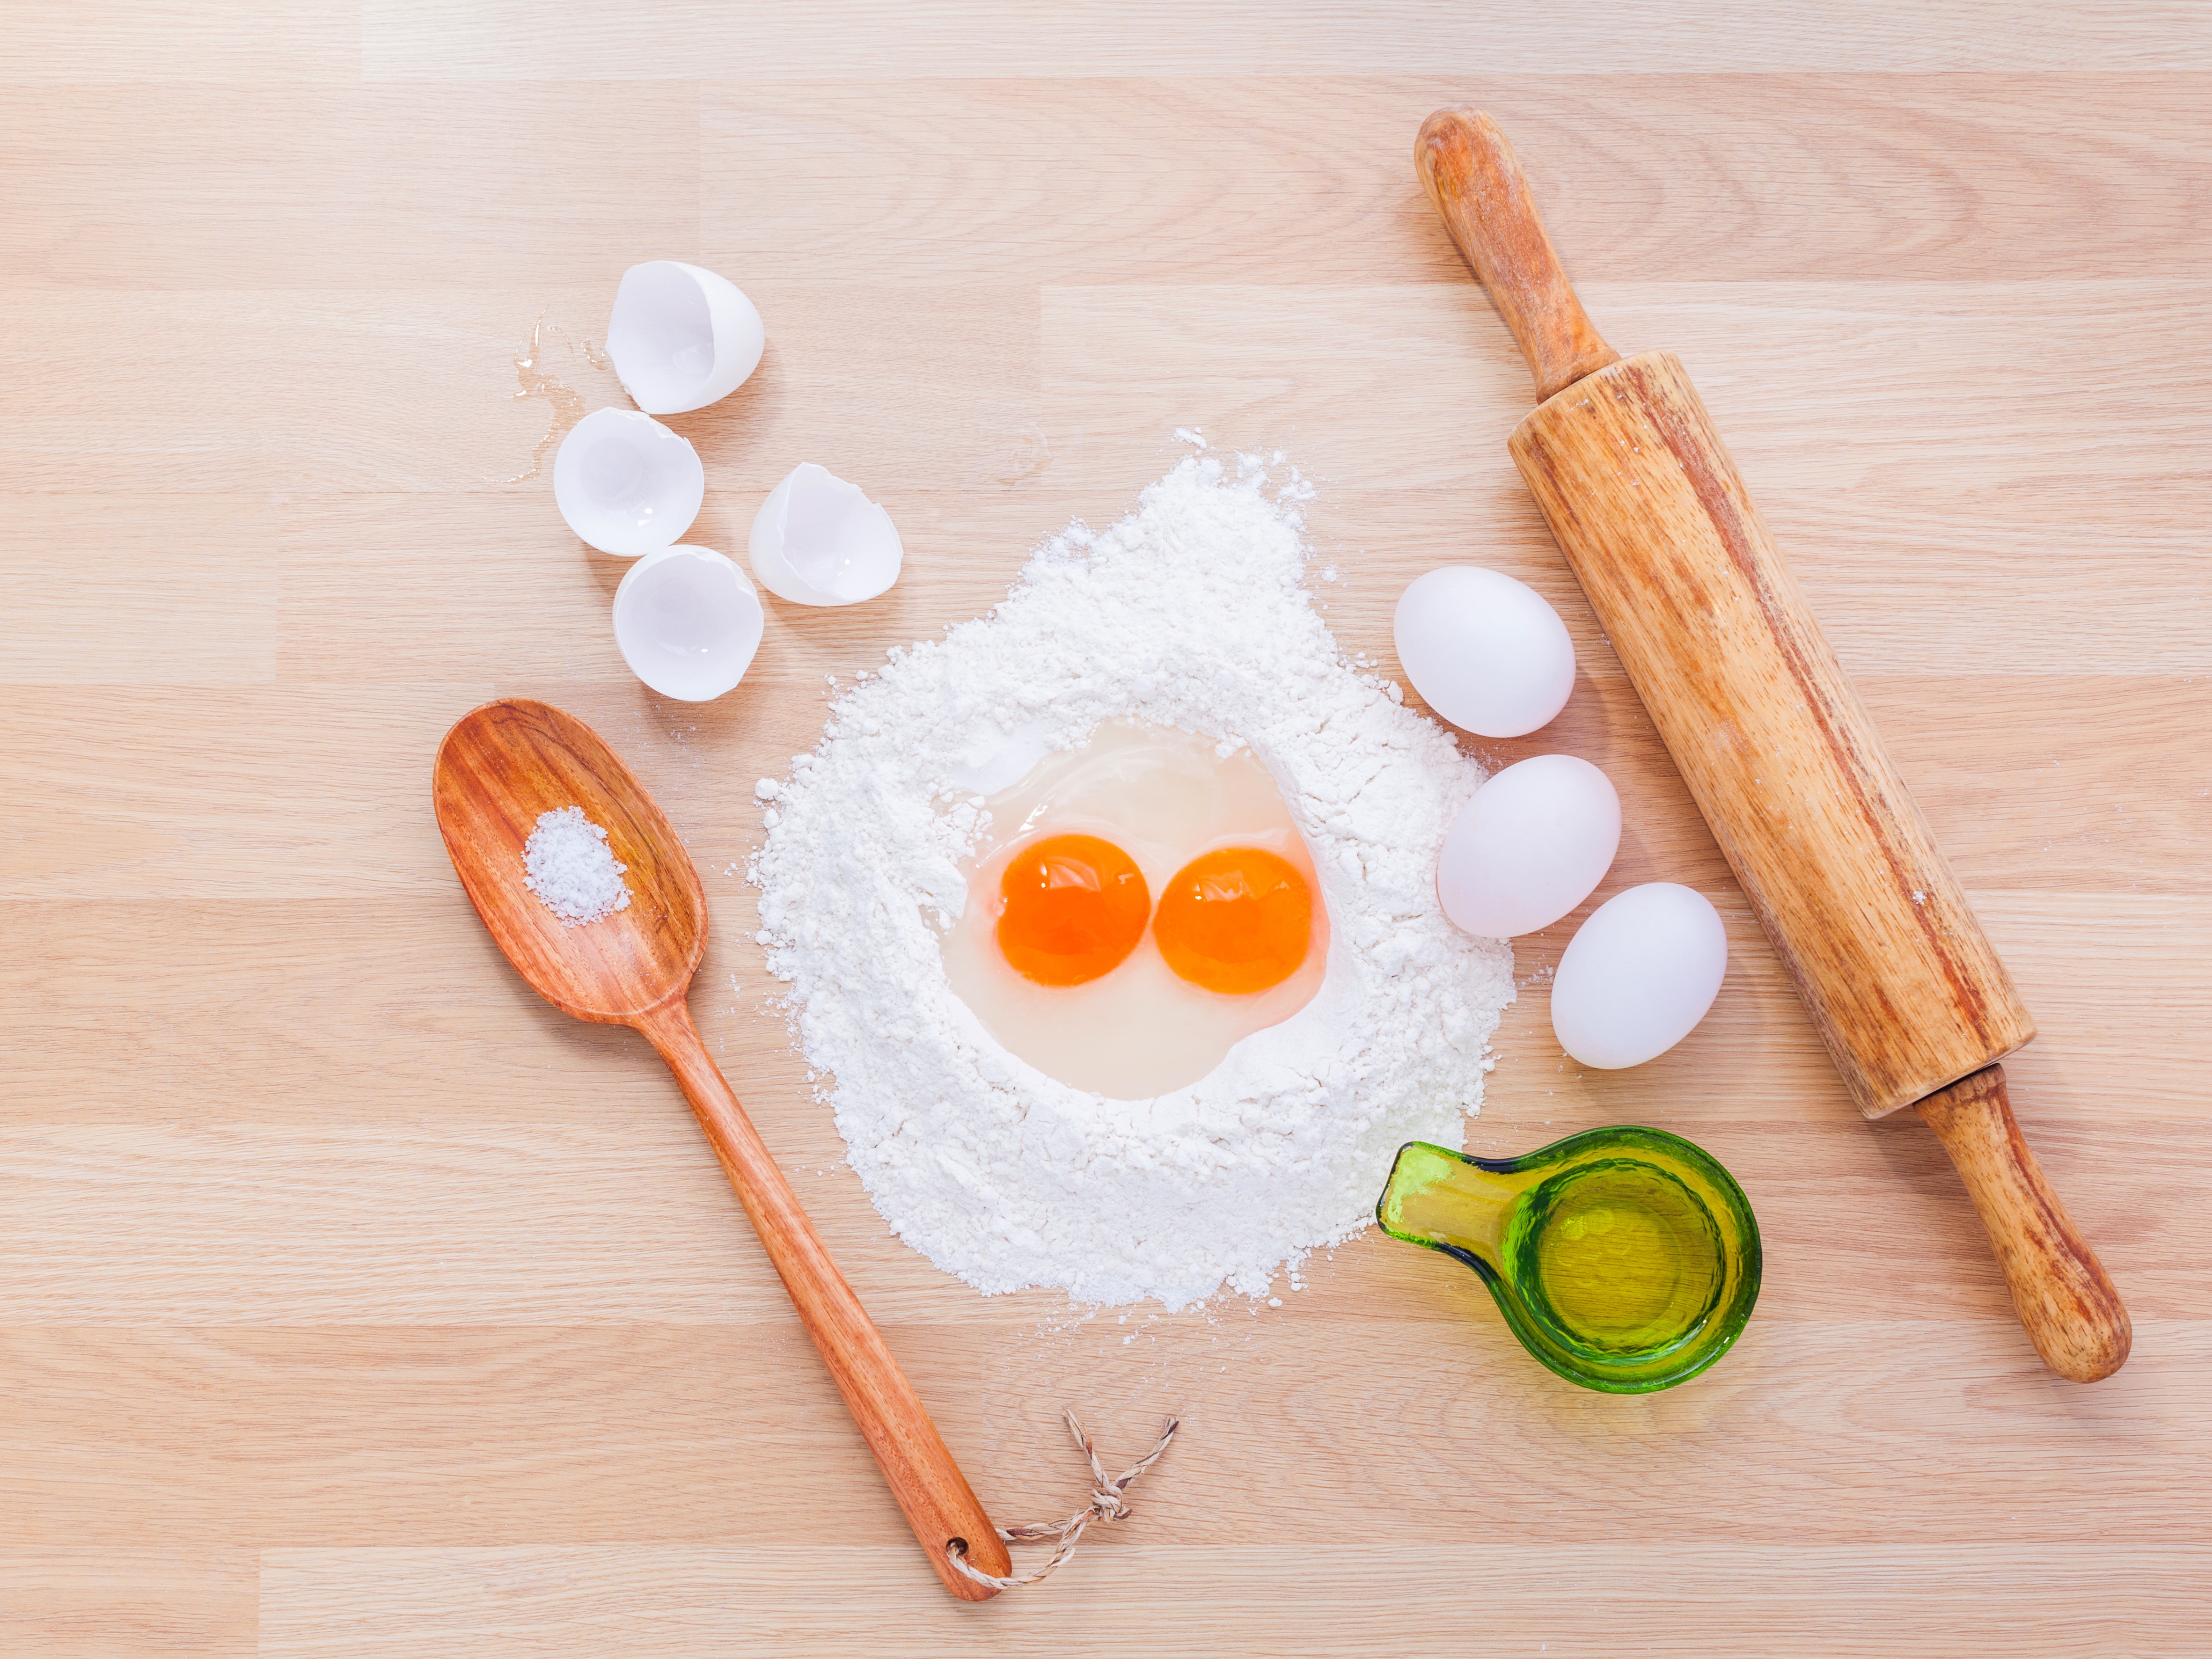
hand, table, wood, wheat, meal, food, cooking, ingredient, culinary, produce, fresh, kitchen, italy, recipe, yellow, baking, gourmet, healthy, dessert, lunch, cuisine, homemade, bread, pasta, pastry, preparation, dough, pizza, egg, making, noodles, pin, background, tools, wooden, baker, rolling, culture, raw, roller, spaghetti, italian, traditional, organic, flour, flavor, uncooked, preparing, tagliatelle, kneading, fettuccine